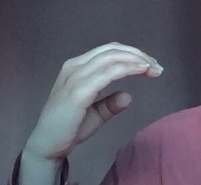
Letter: jeem